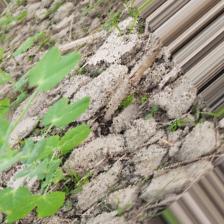
Label: Powdery Mildew